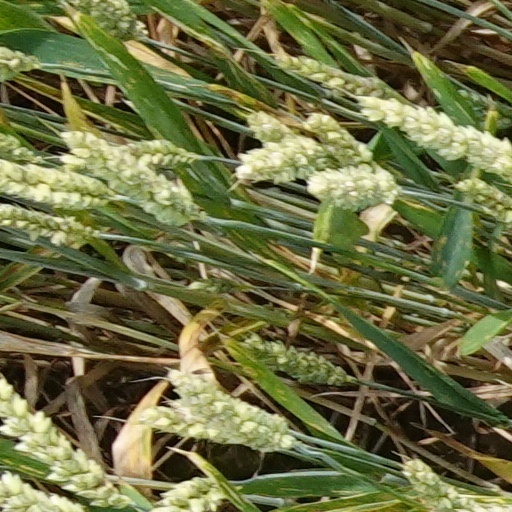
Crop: wheat